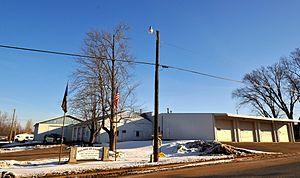
Le village de Cadott est situé dans le comté de Chippewa, au Wisconsin, aux États-Unis. Sa population s’élevait à 1 437 habitants lors du recensement de 2010, estimée à 1 428 habitants en 2017.